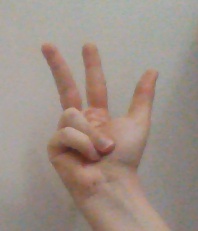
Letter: al